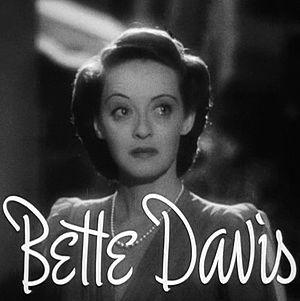
La Lettre est un film américain réalisé par William Wyler, sorti en 1940.